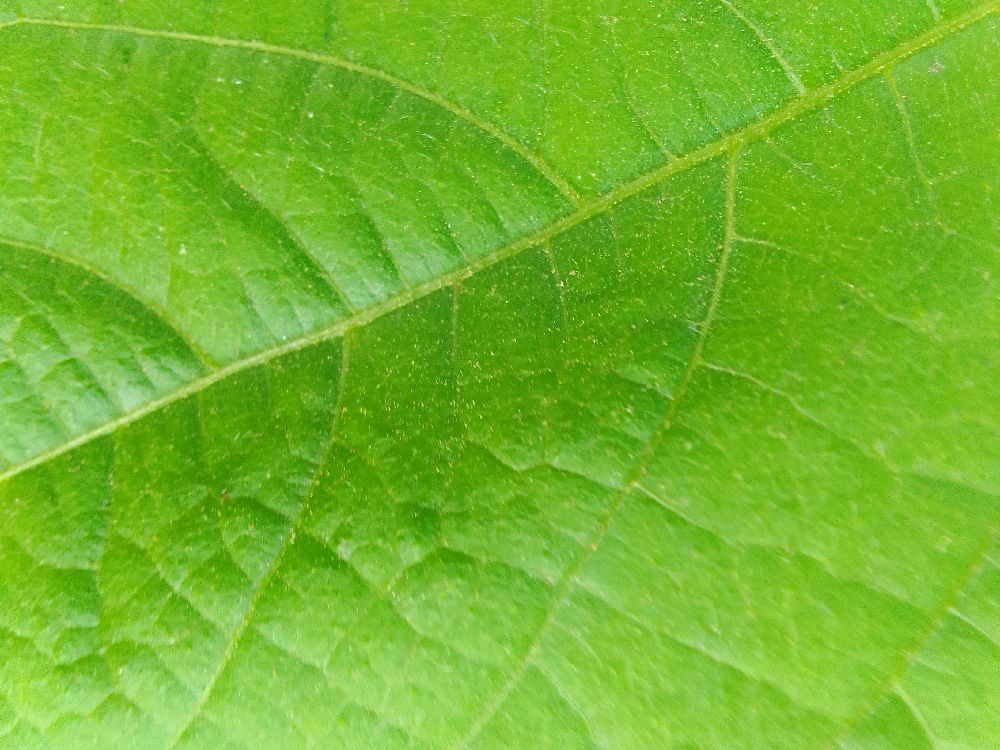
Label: healthy